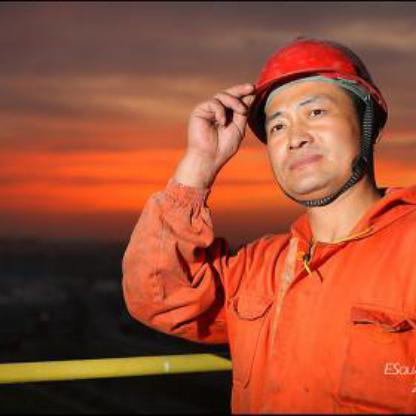
Objects in the image:
label: helmet